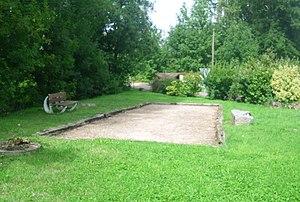
Un petit terrain de pétanque à Saint-Martin-sous-Montaigu (71)
Saint-Martin-sous-Montaigu est une commune française située dans le département de Saône-et-Loire en région Bourgogne-Franche-Comté.